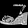
Label: Sandal